Toshiba e310

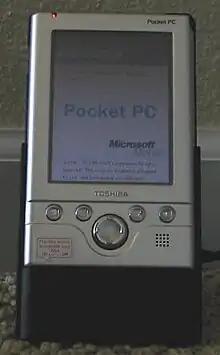
Toshiba e310 standing in its dock

The Toshiba e310 was a personal digital assistant manufactured by Toshiba and first released in 2002. It ran Windows Pocket PC 2000 and featured a color 240x320 pixel touch-screen LCD, a 206 MHz CPU, and 32MB of RAM. It was also equipped with a Secure Digital card slot, allowing for the expansion of internal memory and a Lithium-ion battery. A software upgrade was issued by Toshiba in 2003.